Rafael Nadal

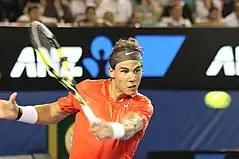
Nadal at the 2011 Australian Open.

In March, Nadal helped Spain defeat Belgium in a 2011 Davis Cup World Group first-round tie in the Spiroudome in Charleroi, Belgium. He beat Ruben Bemelmans and Olivier Rochus. Nadal reached the finals at Indian Wells and Miami, losing to Novak Djokovic in three sets.